COVID-19 pandemic in Massachusetts

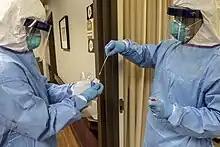
A medic with the Massachusetts National Guard and a resident of the Life Care Center of Nashoba Valley nursing home handle a nasal swab that will be used to test for COVID-19.

In early 2020, Massachusetts created five field hospitals to handle less critical patients, in case the expected surge in COVID-19 patients overwhelmed regular hospitals despite their efforts to increase intensive care capacity. The largest was Boston Hope, a field hospital established in the Boston Convention and Exhibition Center (BCEC). It cost $12million and included 1,000 single rooms separated by sheetrock walls. 200 rooms were equipped with oxygen lines, and six were set up for intensive care. It received its first patient on April 10, and treated some 720 patients over seven and a half weeks, including homeless people and those who had begun the process of recuperating from COVID-19. A 200-bed field hospital at the DCU Center in Worcester saw 275 patients. Three other field hospitals in Bourne, Dartmouth, and Lowell never saw a patient. Following the first wave in cases, all field hospitals were closed. The Boston Hope facility at BCEC was sanitized and shrink-wrapped, ready for a possible future surge; other facilities were dismantled and placed in storage.